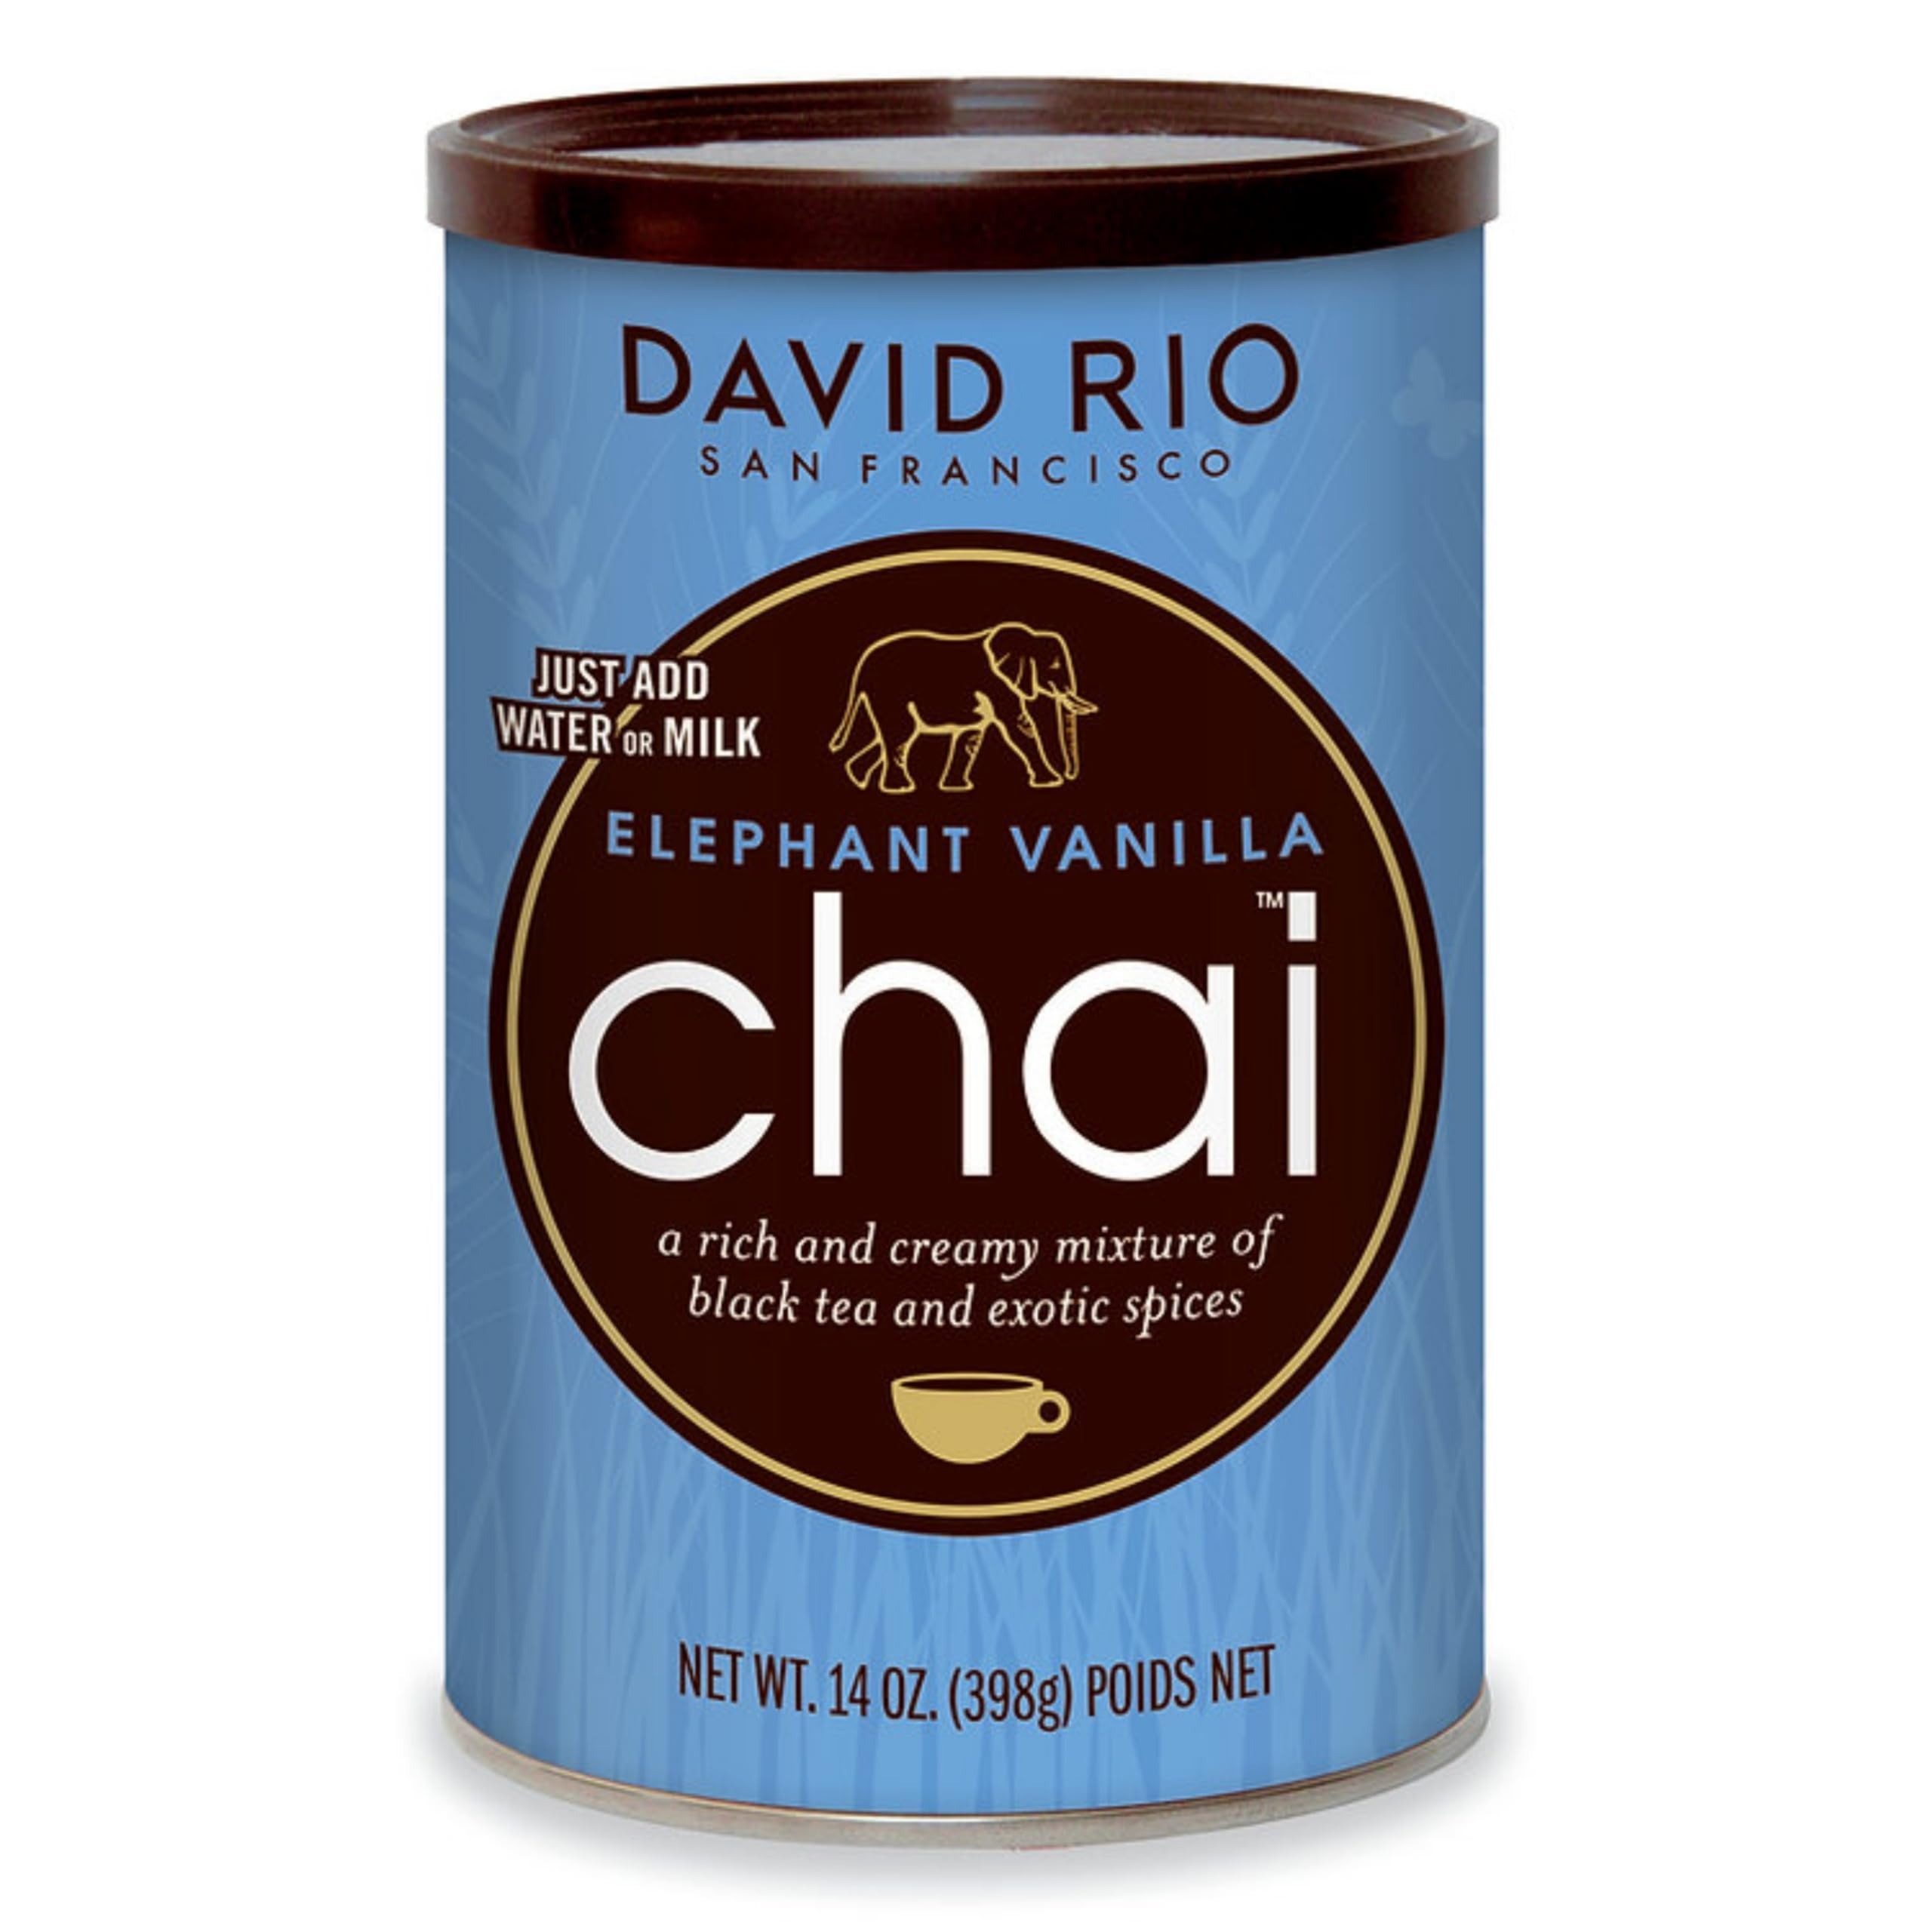
Item Name: Elephant Vanilla Chai Tea Latte Mix, 14 Oz, Black Tea, Organic Spices, Dairy Free, Serve Hot or Cold, Just Add Water or Milk, 14 Servings
Bullet Point 1: Bold and Flavorful: Our first chai recipe remains as popular as ever. Enjoy Elephant Vanilla Chai, a decadent blend of black tea enhanced with vanilla, cinnamon, and other premium chai spices
Bullet Point 2: Easy Preparation: Our Signature Chais are delicately blended into a convenient mix that make a perfect, luxurious and creamy cup – at home or on the go. Simply mix with hot water or milk
Bullet Point 3: Chai Your Way: Enjoy your chai hot and steamy or cold and chilly over ice, blended, or even in your favorite desserts like cakes, cookies, or ice cream
Bullet Point 4: A Better Chai: Our Chai is made with premium organic spices for a perfect balance of taste and quality. Our chai is also non-GMO, gluten-free, dairy-free, and free from chemicals, fillers, hydrogenated oils and trans fat
Bullet Point 5: Supporting Animal Welfare: is proud to be donating annually to the International Fund for Animal Welfare to Save Amboseli's Elephants. Explore all our Signature flavors to learn more about our commitment to supporting animal welfare around the world
Value: 14.0
Unit: Ounce

Price: 18.74